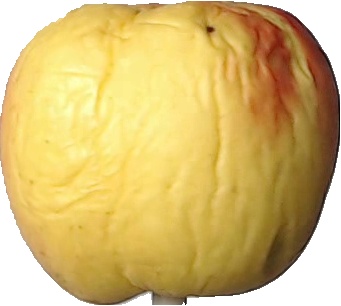
Label: apple_red_yellow_1